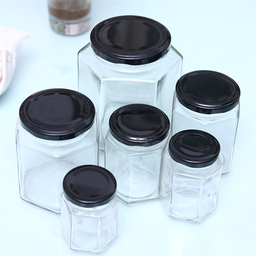
Label: glass